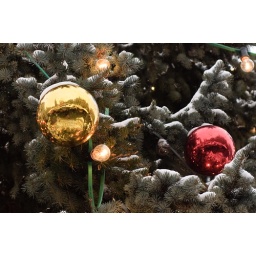
Halle in the mirror of the christmas glitter ball